Answer in natural language. Consider the 3D positions of the objects in the scene and not just the 2D positions in the image. Is the centerpoint of  dark bed with blue bedding at a higher height than blue tartanpatterned dog bed? Choose between the following options: yes or no
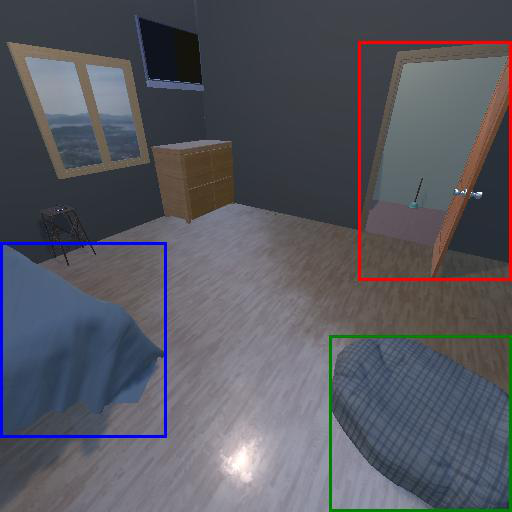
<answer>no</answer>